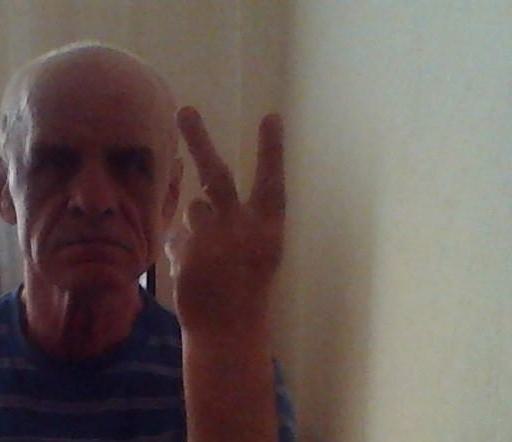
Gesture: peace_inverted